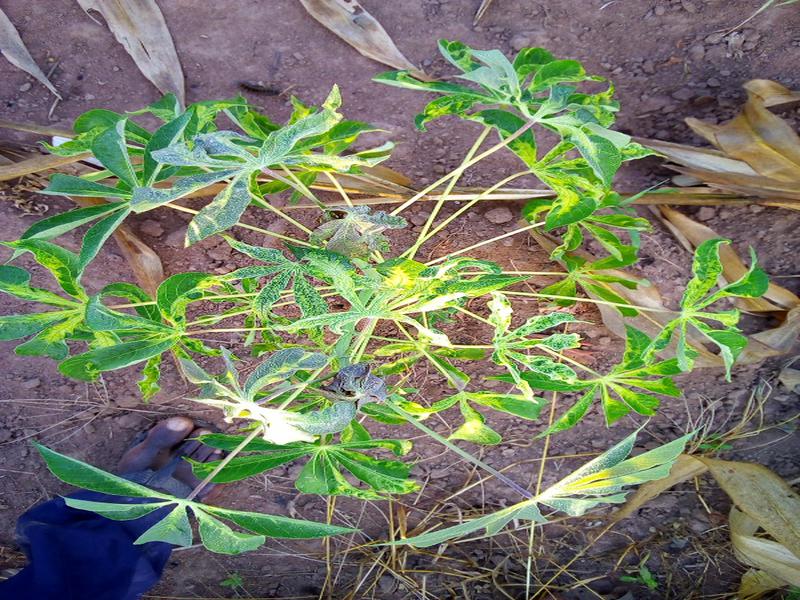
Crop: cassava
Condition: mosaic_disease